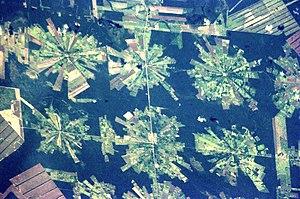
La conservation de la nature consiste en la protection des populations d'espèces animales et végétales, ainsi que la conservation de l'intégrité écologique de leurs habitats naturels ou de substitution. Son objectif est de maintenir les écosystèmes dans un bon état de conservation, et de prévenir ou de corriger les dégradations qu'ils pourraient subir.